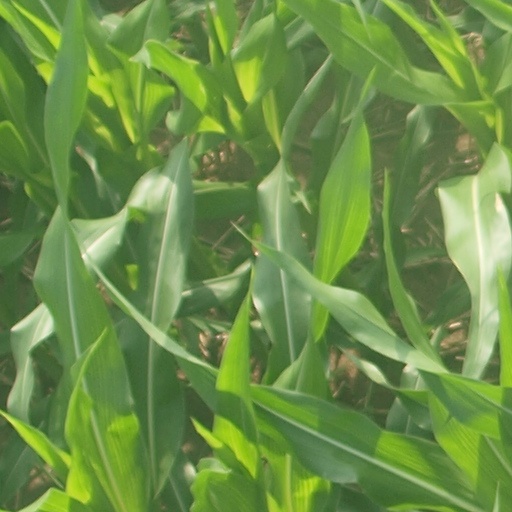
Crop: maize; corn